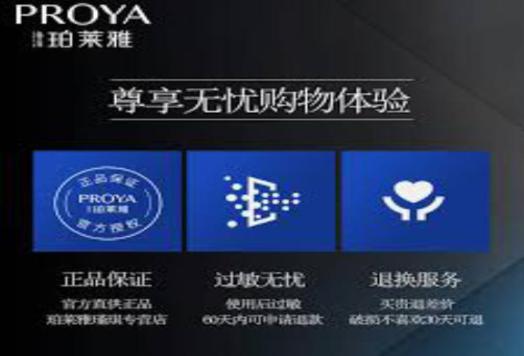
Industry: Necessities